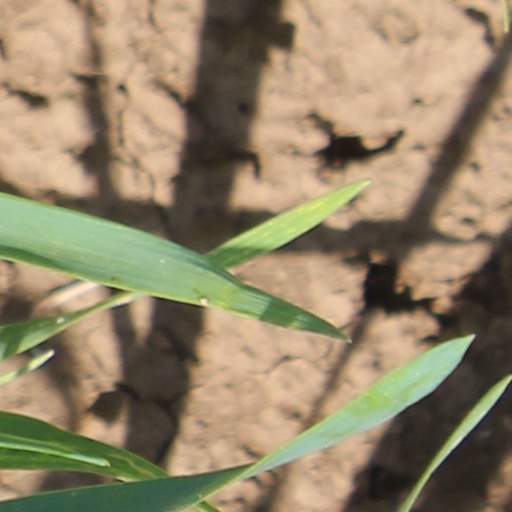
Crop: wheat